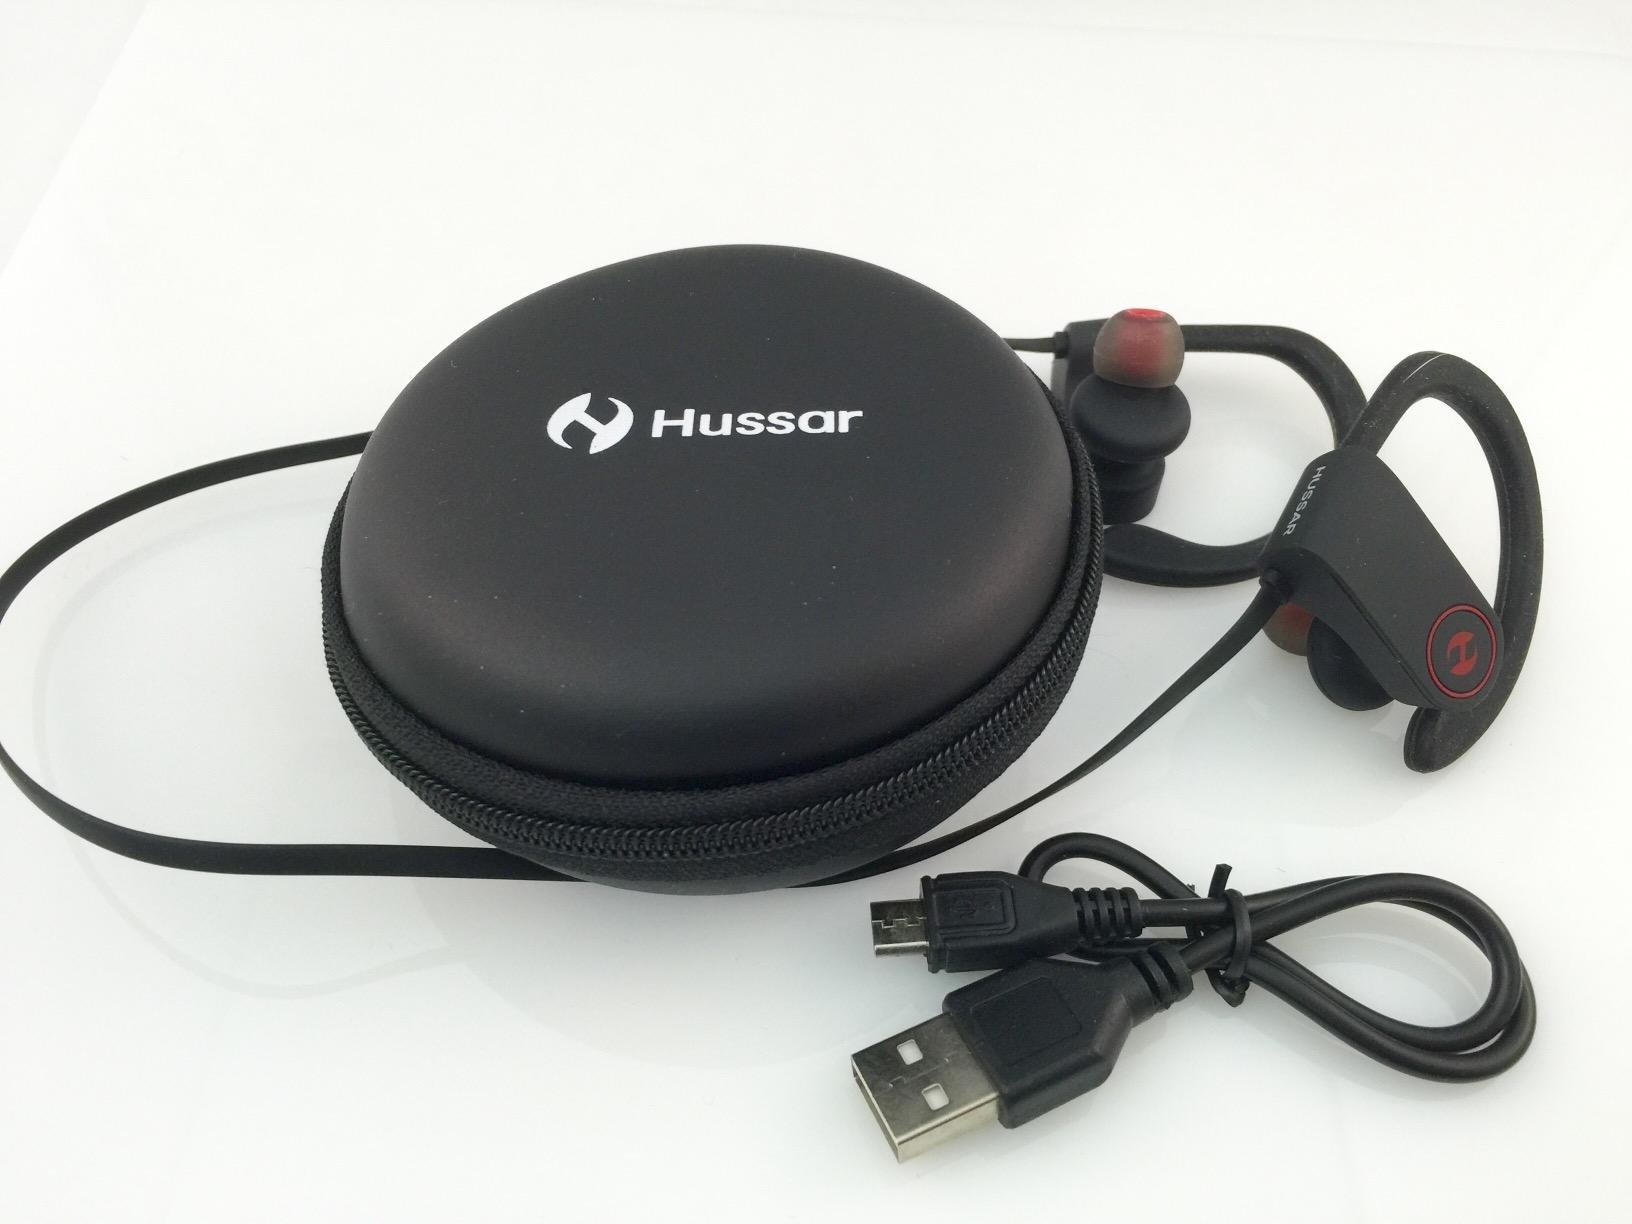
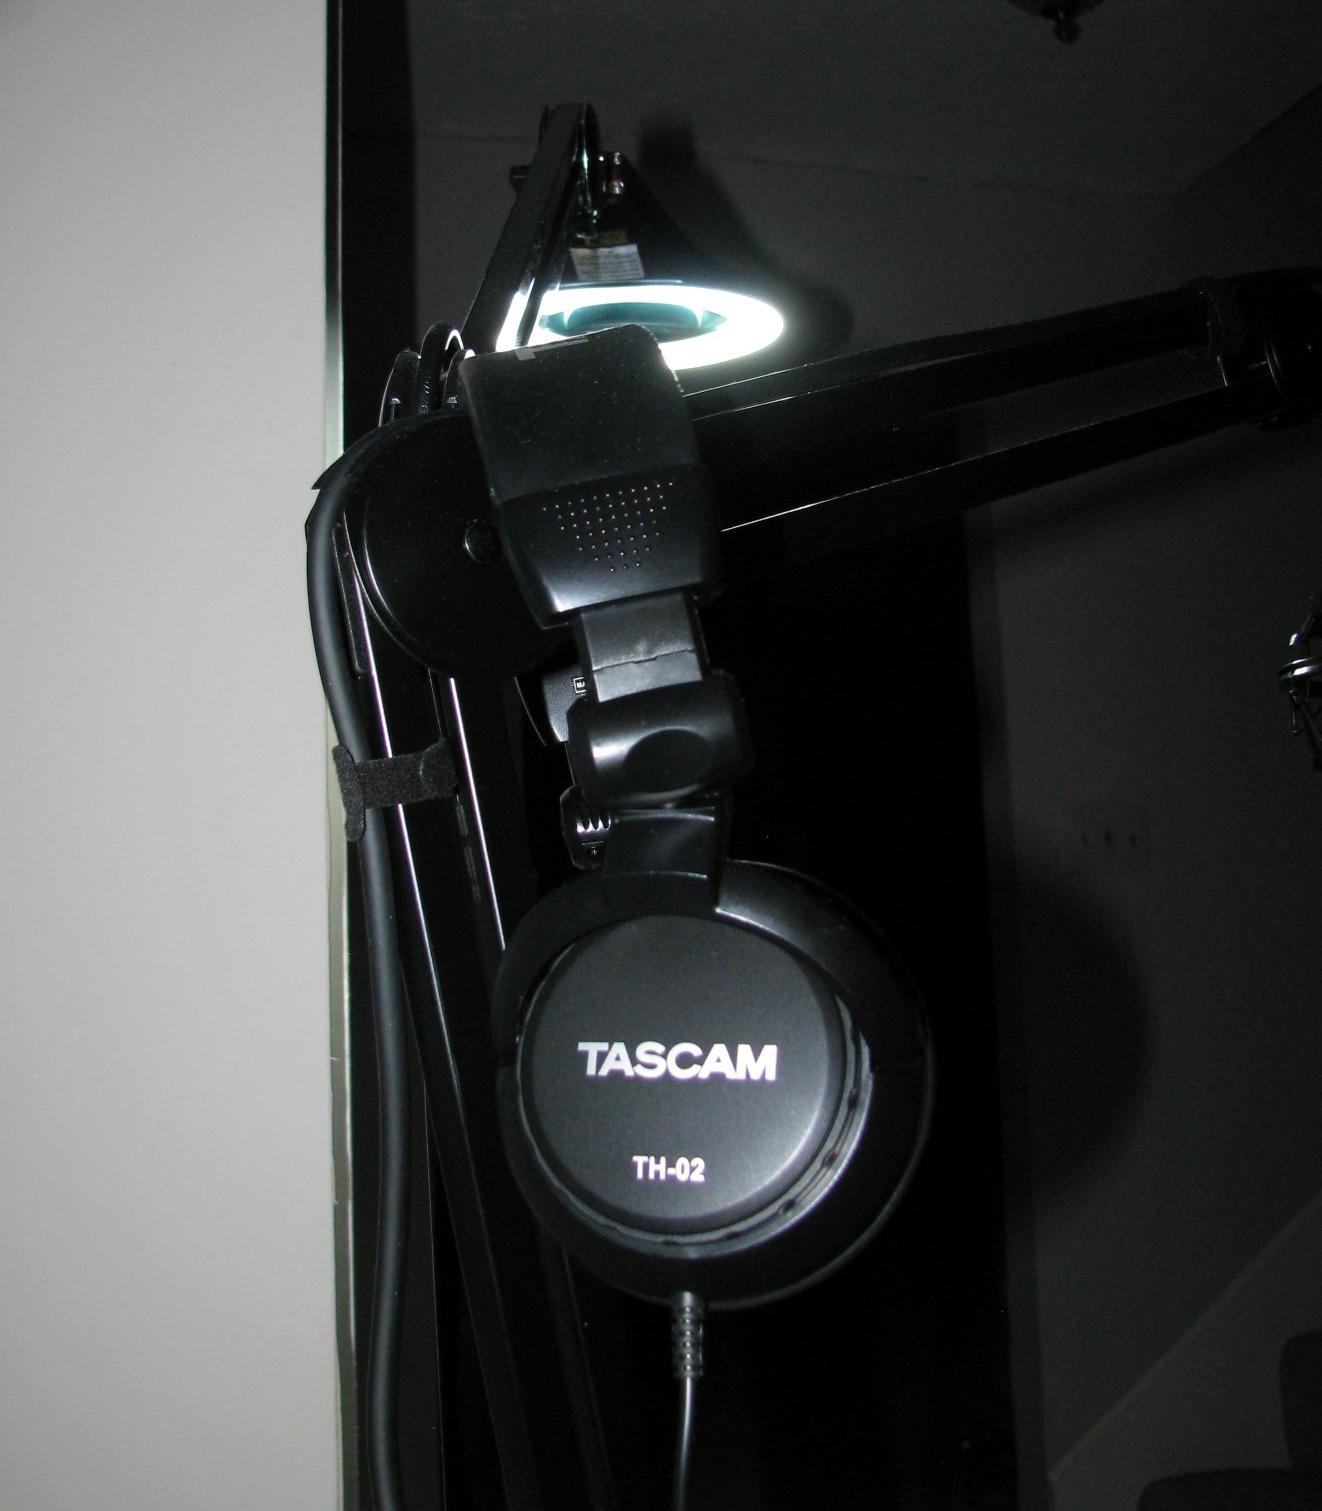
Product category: headphones
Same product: no